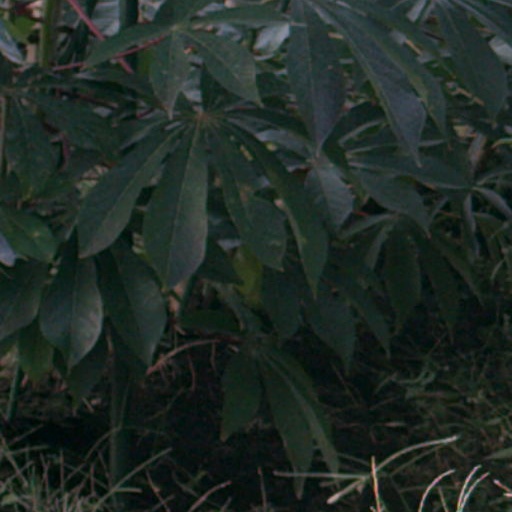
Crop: cassava